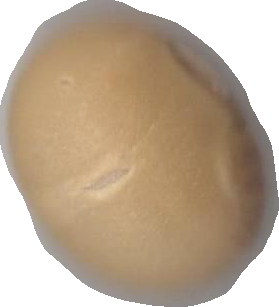
Variety: Dega